Heidi Watney

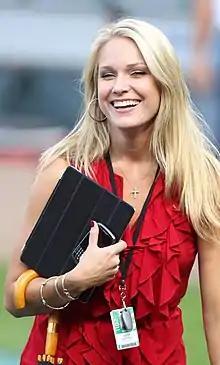
Watney at Camden Yards in September 2011

Heidi Watney (born May 19, 1981) is an American sportscaster who serves as a reporter for Apple TV+.